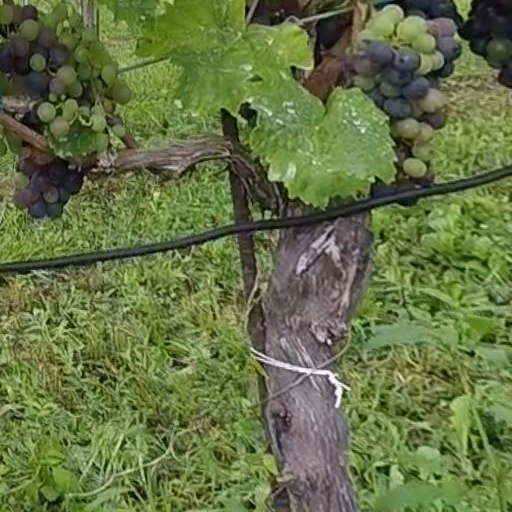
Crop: grape